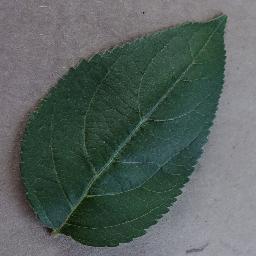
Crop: apple
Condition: healthy